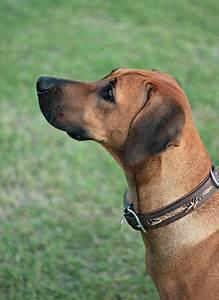
dog